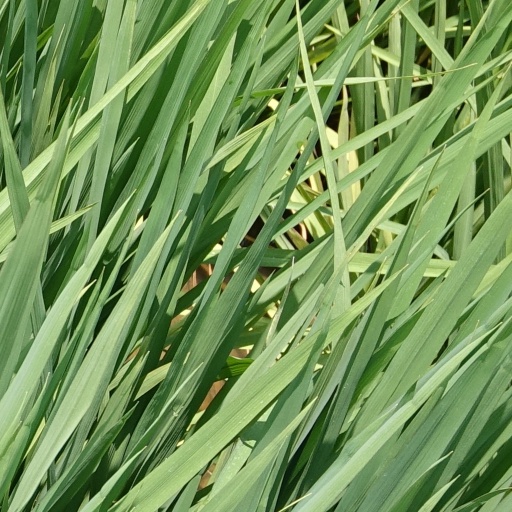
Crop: rice